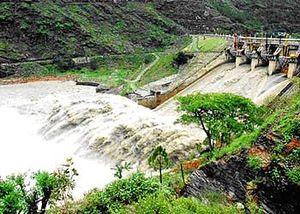
Le secteur de l'hydroélectricité en Inde bénéficie grâce à l'Himalaya d'un potentiel important dont seulement un tiers est exploité ; l'Inde se situe en 2019 au 6ᵉ rang mondial en termes de production avec 3,8 % de la production mondiale et au 5ᵉ rang en termes de puissance installée avec 3,8 % du total mondial, derrière la Chine, le Brésil, les États-Unis et le Canada.
Le barrage de Pandoh est un barrage dans le Himachal Pradesh en Inde sur le Beâs. Il est associé à une centrale hydroélectrique de 990 MW. Sa construction s'est terminée en 1977.